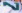
Number: 7